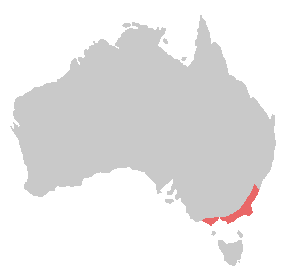
Hjelmkakadu
Udbredelse  markeret med rød
Hjelmkakadu er en fugl i familien kakaduer i ordenen papegøjer, der lever i det sydøstlige Australien.